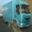
Label: truck